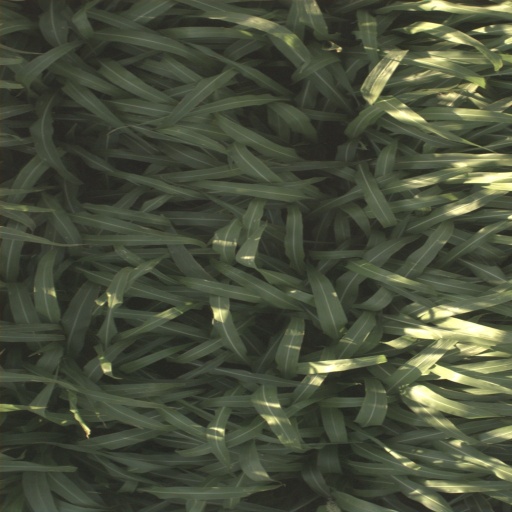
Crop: sorghum